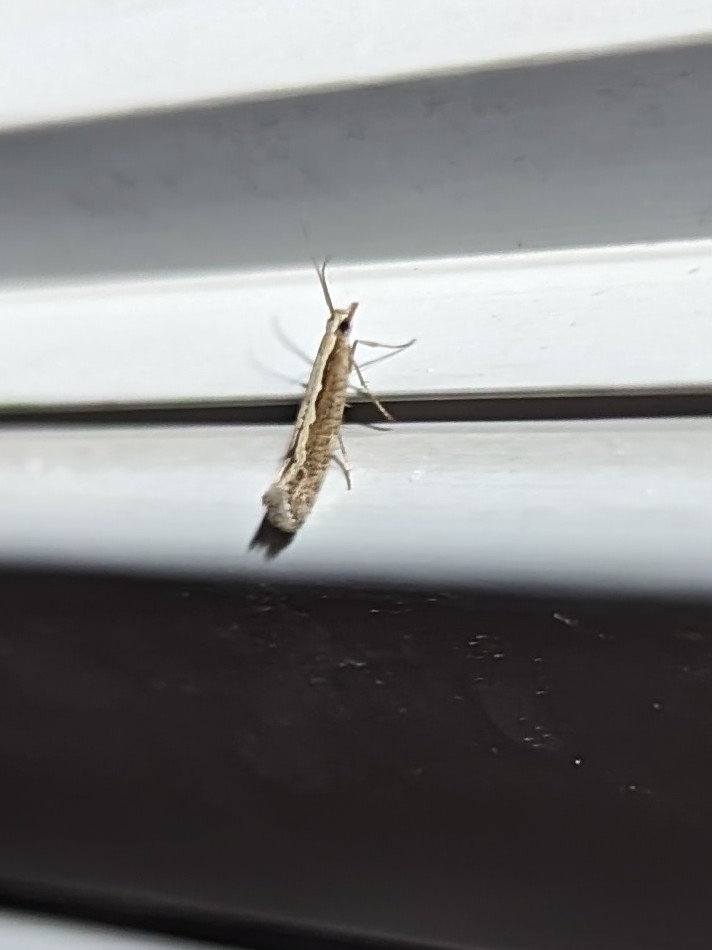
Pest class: diamondback_moth